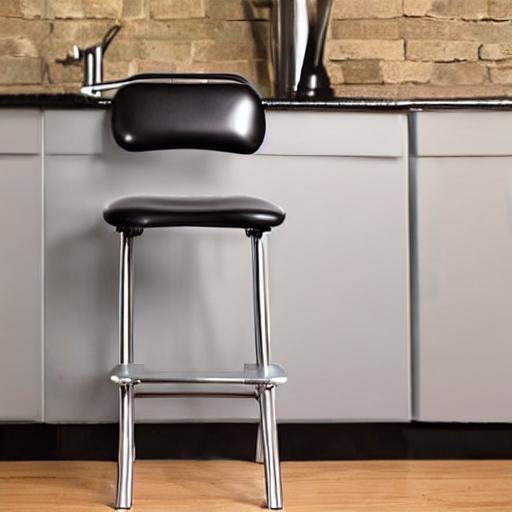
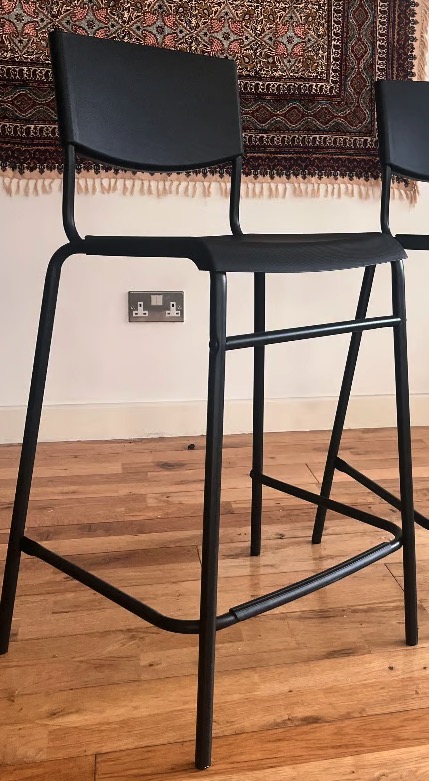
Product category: stool
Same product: no